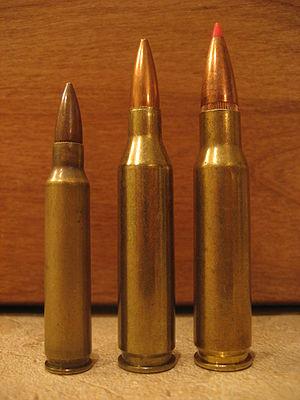
La munition 7,62 × 51 mm OTAN est une munition pour fusil développée dans les années 1950 comme standard pour les armes de petit calibre entre les pays de l'OTAN.